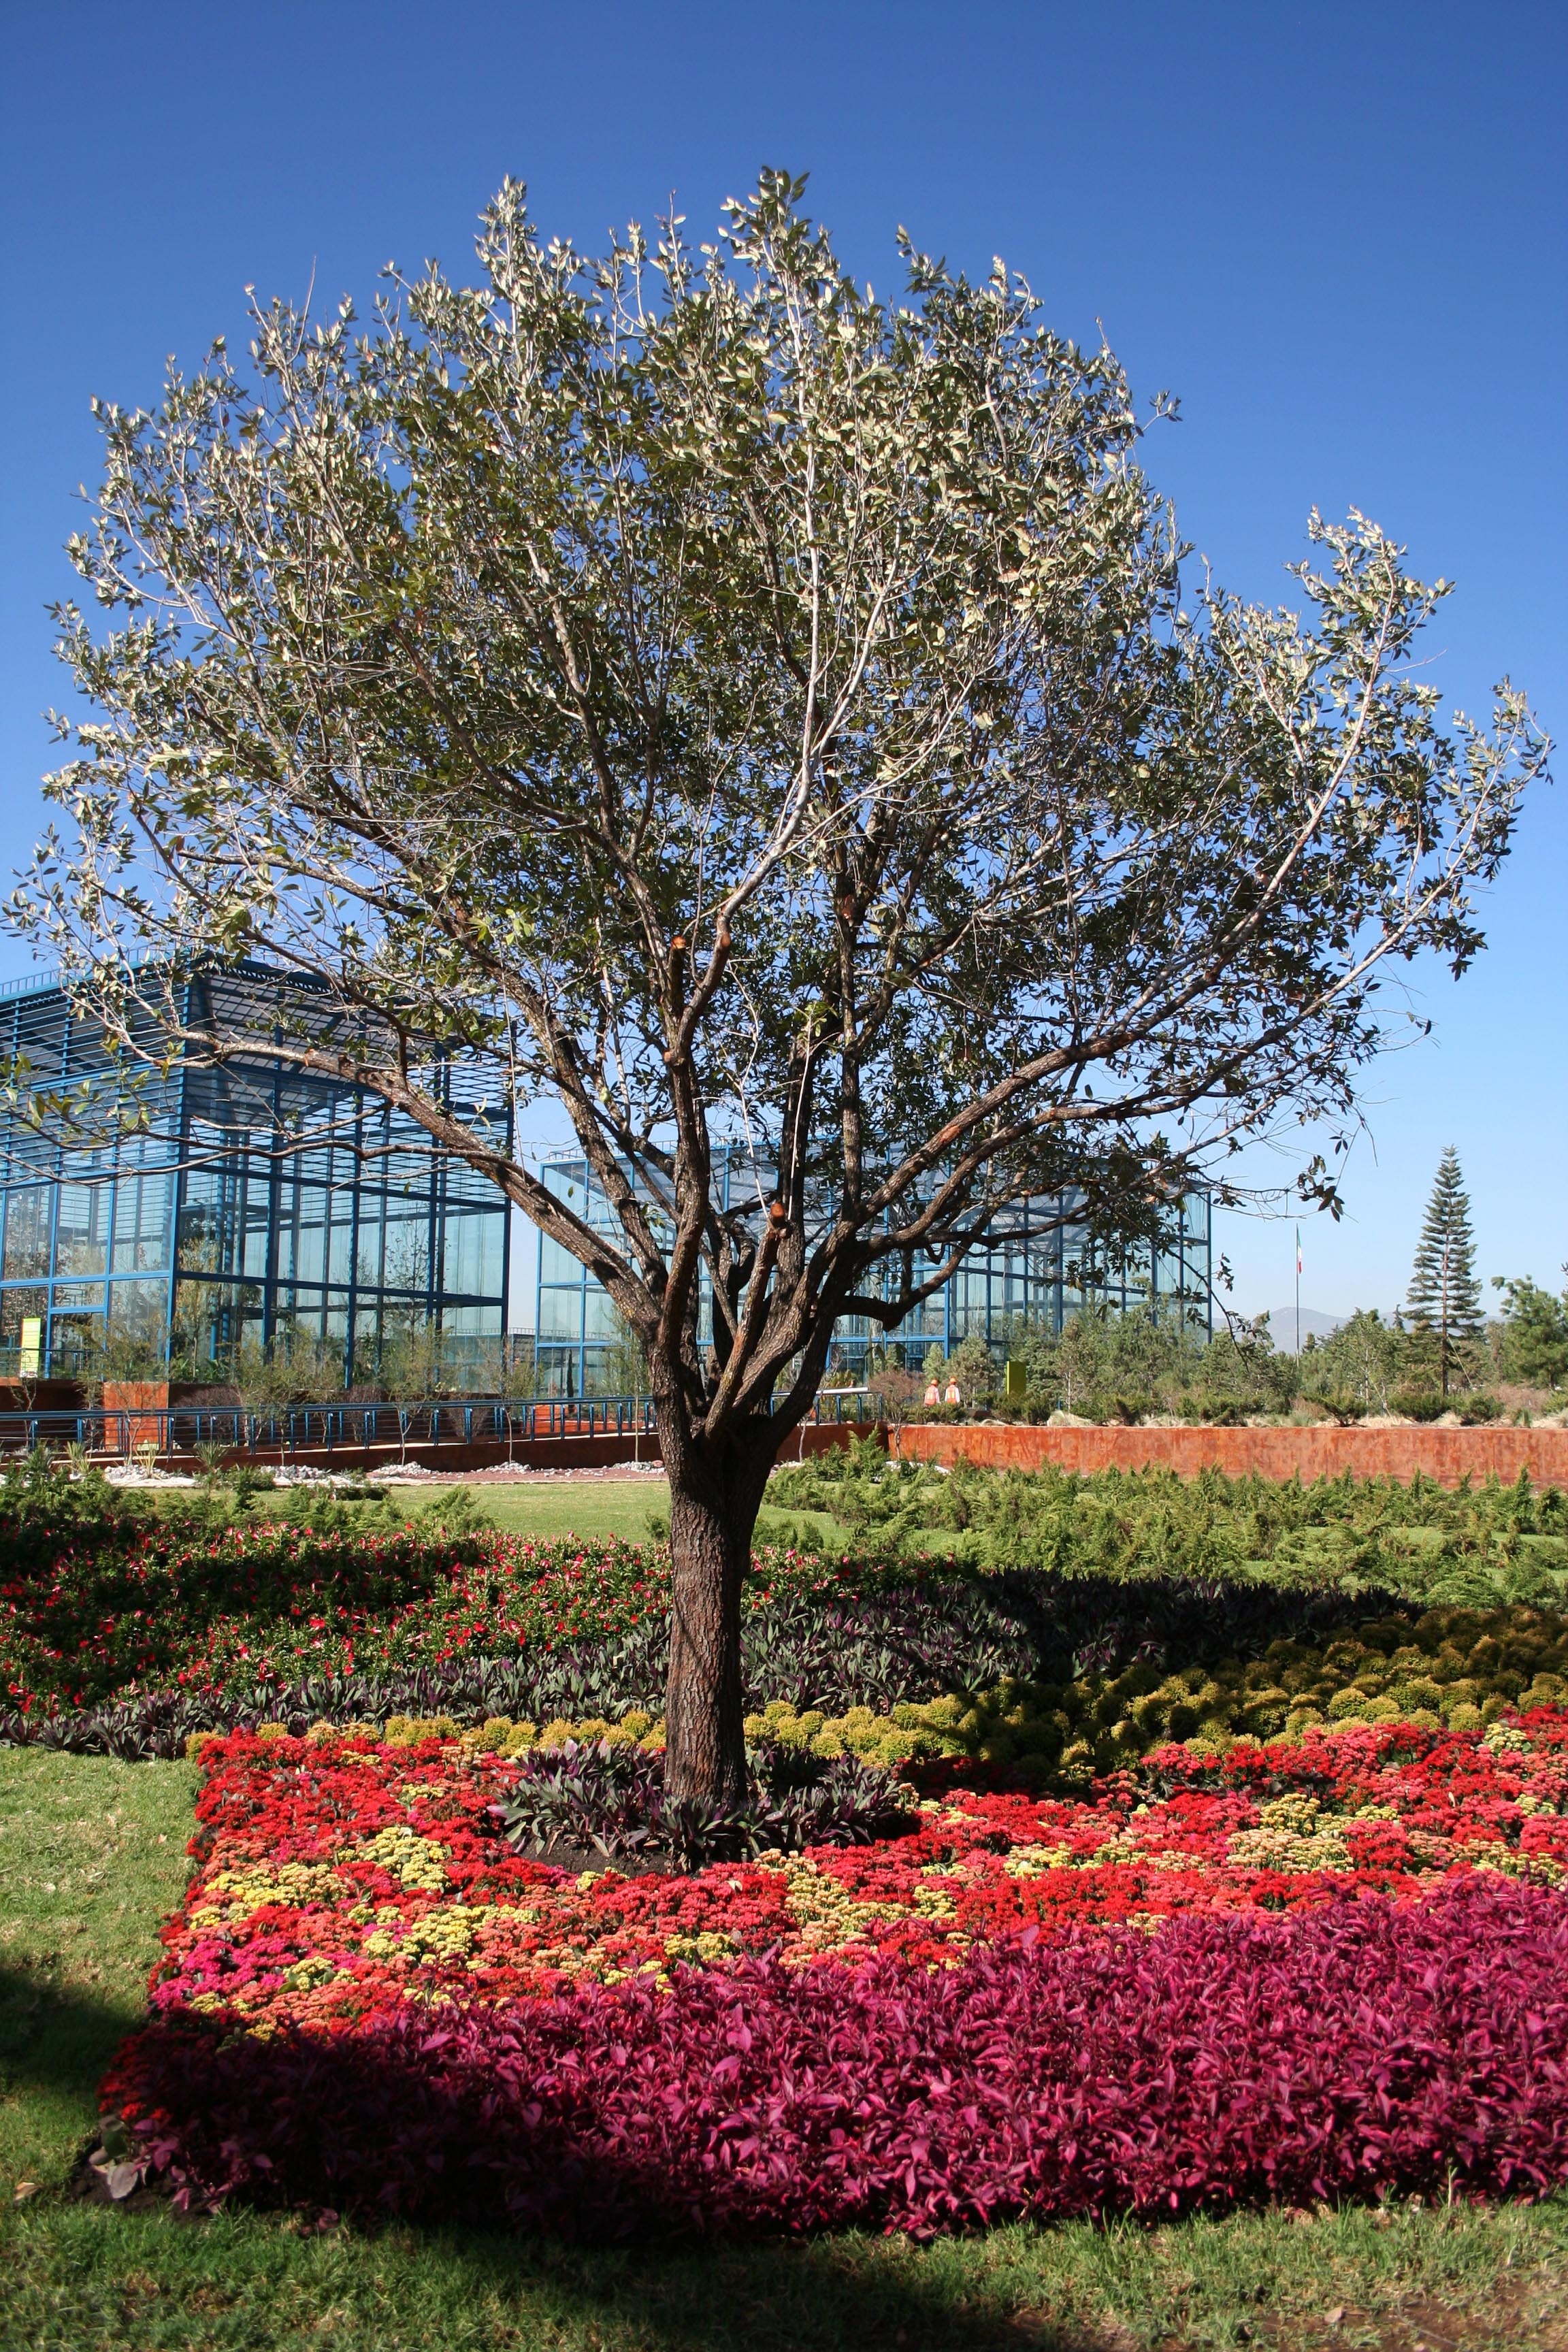
tree, nature, blossom, plant, leaf, flower, autumn, botany, garden, flora, season, shrub, flowering plant, woody plant, land plant